Good Conduct Medal (United States)

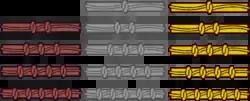
Subsequent Award Clasps

The Army Good Conduct Medal was established by , dated 28 June 1941, and authorized the award for soldiers completing three years active service after that date.